Loop antenna

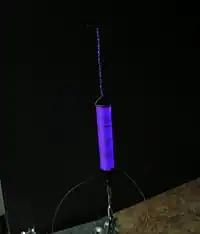
Corona discharge around an antenna coil. Despite its lurid appearance, high voltage on a loading coil is not as great a threat as the higher voltages seen on tuning capacitors in magnetic loops.

Making the loop larger in diameter will lower the gap voltage, as well as improving efficiency; however, all "other" efficiency improvements will tend to increase the gap voltage: efficiency may be increased by making the loop from a thicker conductor; other measures to lower the conductor's loss resistance include welding or brazing the connections, rather than soldering. But because reducing loss resistance increases the antenna's , the consequence of better efficiency is even "greater" voltage across the capacitor at the loop's gap. For a given frequency, a smaller small loop is more dangerous than a larger small loop, and perversely, a comparatively efficient small transmitting loop is more dangerous than an inefficient one.